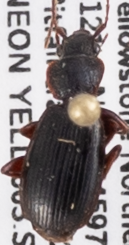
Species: Cymindis cribricollis
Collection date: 2018-08-23
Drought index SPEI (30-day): -0.71
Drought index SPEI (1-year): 1.28
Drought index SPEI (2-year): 0.9